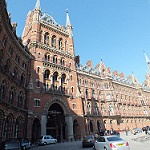
Scene: Outdoor